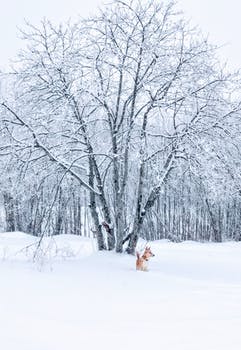
Label: No Watermark